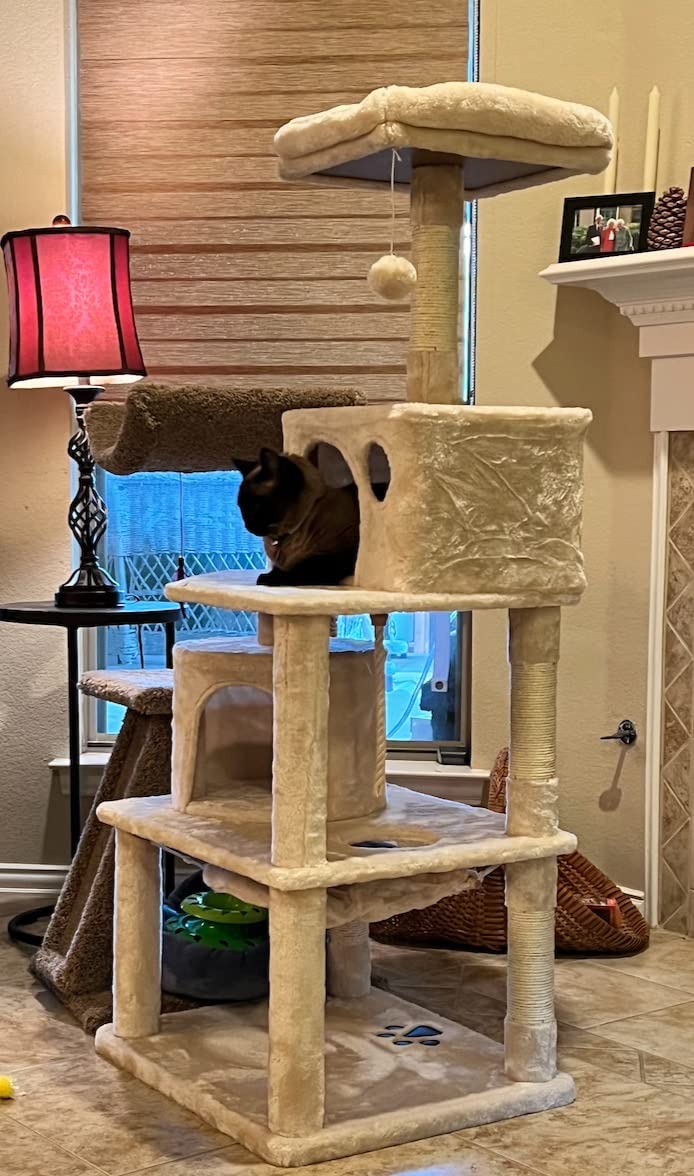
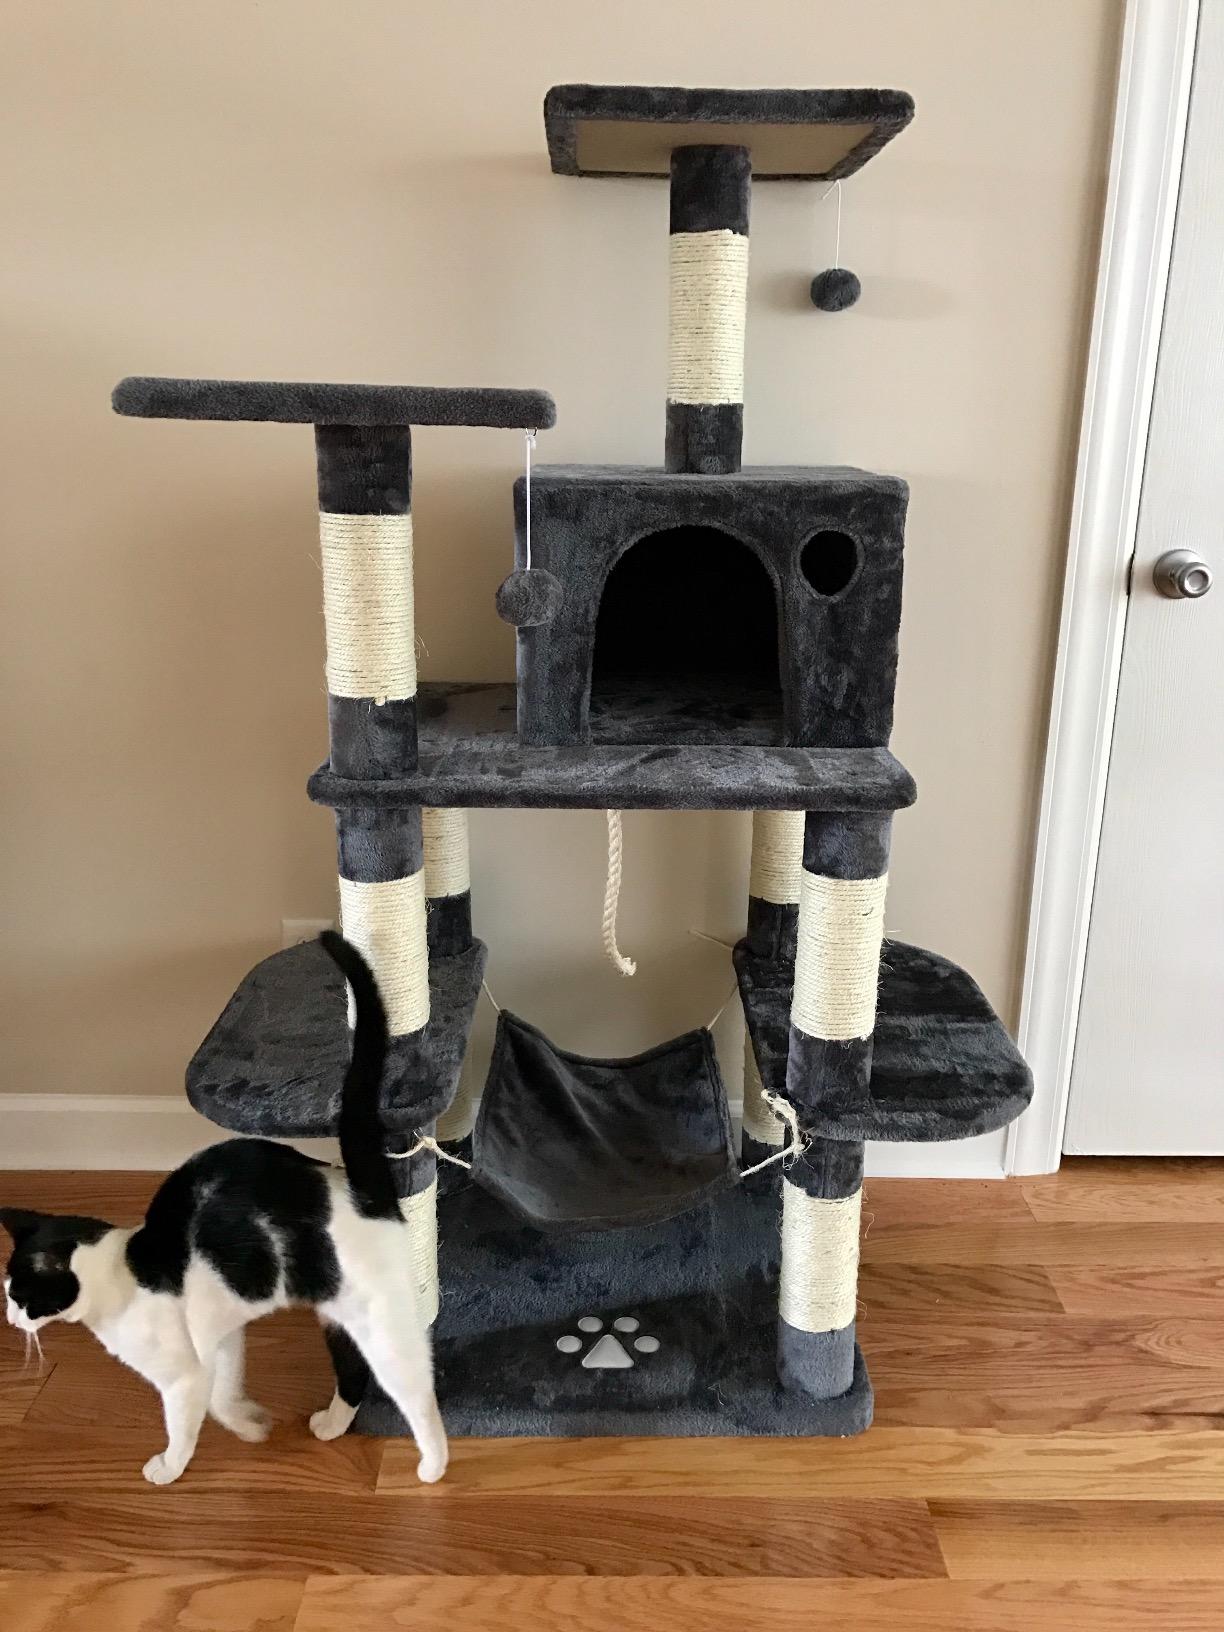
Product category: items_cat tree
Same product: no